How to Get Away with Murder season 1

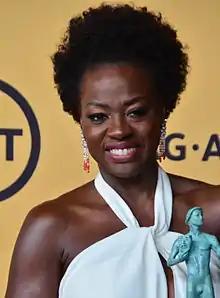
Viola Davis portrays the protagonist of the series, Annalise Keating.

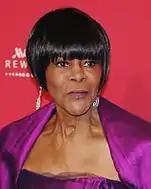
Cicely Tyson plays Annalise's mother, Ophelia Harkness

The first season had ten roles receiving star billing. Viola Davis plays the protagonist of the series, Professor Annalise Keating, a high-profile defense attorney, teaching a class at Middleton University. Billy Brown plays Annalise's lover, Detective Nate Lahey, who tries to prove Sam's involvement in Lila Stangard's murder and becomes the main suspect in Sam's murder. There are five students who work at Annalise's law firm: Wes Gibbins, portrayed by Alfred Enoch, a student recently accepted off the wait list who later has a relationship with Rebecca; Connor Walsh, portrayed by Jack Falahee, a student who is ruthless and viewed as somewhat narcissistic by his peers; Michaela Pratt, portrayed by Aja Naomi King, an ambitious student who wants to become as successful as Annalise; Asher Millstone, portrayed by Matt McGorry, who comes from a privileged background and becomes affectionate towards Bonnie in the latter half of the season; and Laurel Castillo, portrayed by Karla Souza, an idealistic student who later has a relationship with Frank. Katie Findlay portrays Rebecca Sutter, Wes' mysterious neighbor (and later, girlfriend) who becomes a suspect in the murder of Lila Stangard. Charlie Weber plays Frank Delfino, an employee of Annalise's firm who is not a lawyer but handles special duties requiring discretion. Liza Weil plays Bonnie Winterbottom, an associate attorney in Annalise's firm.